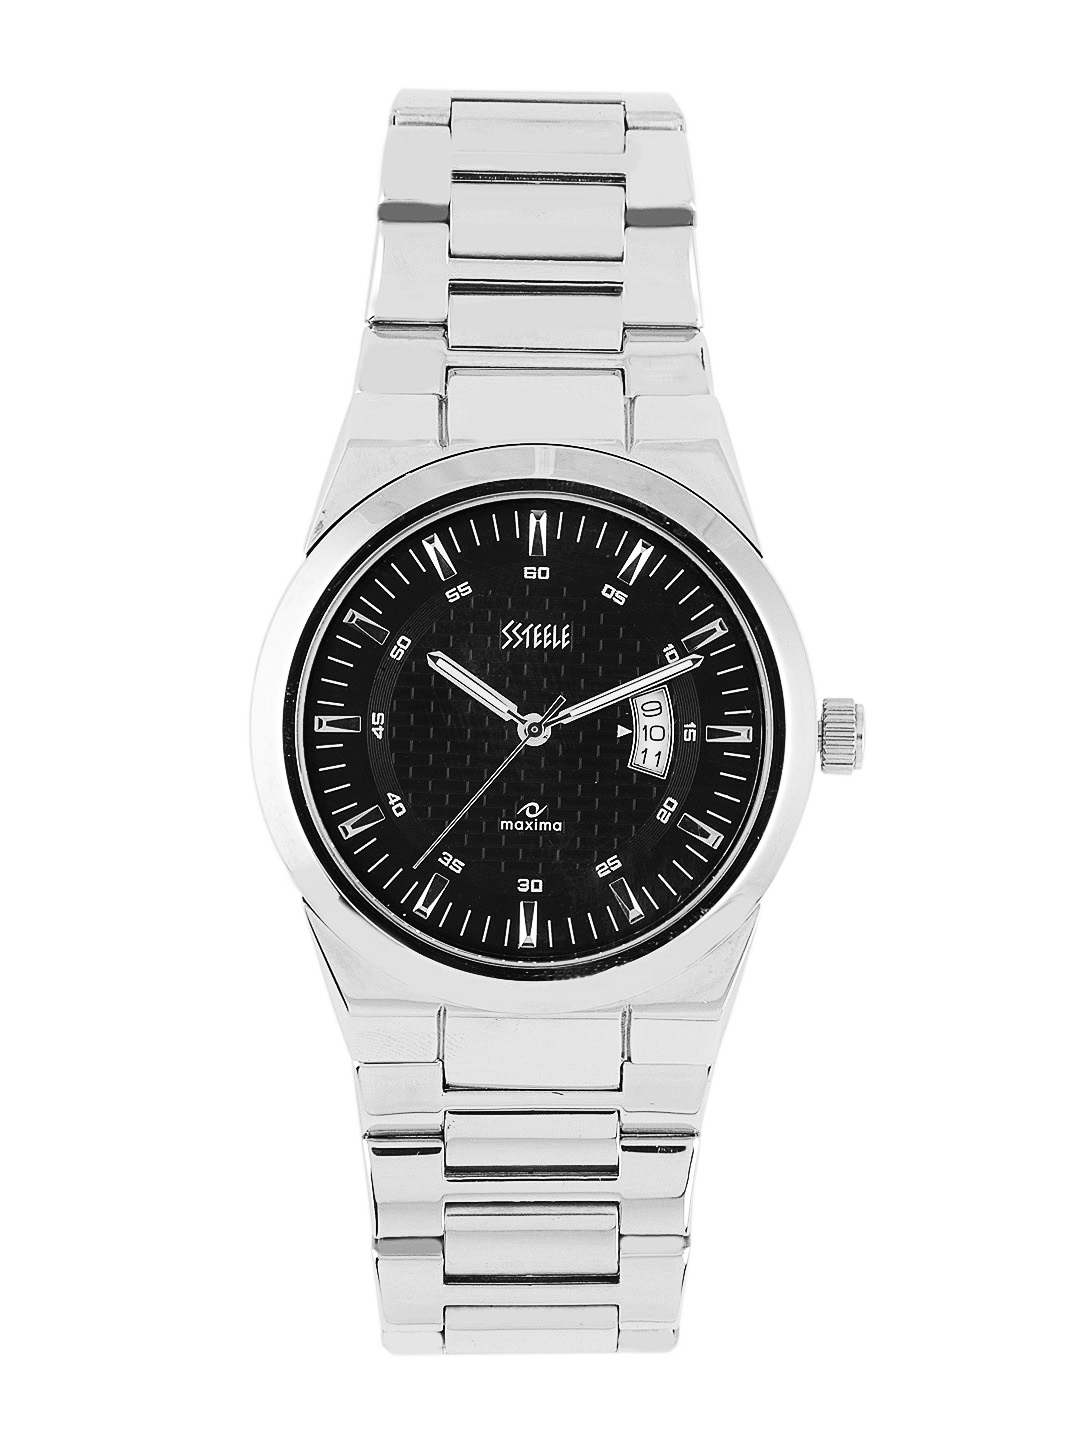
Maxima Men Black Dial Watch
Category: Accessories / Watches / Watches
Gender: Men
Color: Black
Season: Winter 2016
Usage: Casual